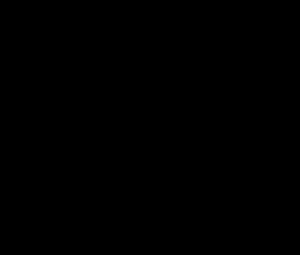
Told
Piktogramet angiver fortoldning i lufthavne
Told er en afgift, som lægges på ind- eller – i sjældnere tilfælde – udførte varer.